Grand Canyon Railway

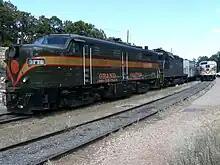
GCRY's FPAs Nos 6776, 6793, and GP7u 2134 at the Grand Canyon Village, 2008

On September 21, 2006, it was announced that Xanterra Travel Collection, submitted the winning bid (for an undisclosed sum) and was selected as the new owner for the Grand Canyon Railway. Xanterra is the corporate name and identity for what was originally known as the Fred Harvey Company, a company with restaurant, hotel and service ties to the Atchison, Topeka & Santa Fe Railway as far back as 1876.